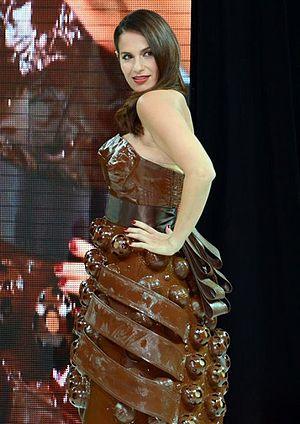
Elisa Tovati au défilé de mode du salon du chocolat.